Maggie Smith

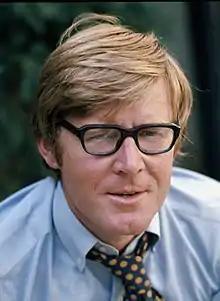
Smith acted in numerous Alan Bennett projects, including "Talking Heads".

For her role on television as Mrs Silly in "All for Love" (1983) she received the first of her four Best Actress BAFTA TV Award nominations. In 1987 she starred as Susan in "A Bed Among the Lentils", part of Alan Bennett's "Talking Heads" series, receiving a second BAFTA TV nomination. In 1981 Smith starred in the Merchant Ivory film "Quartet" alongside Alan Bates and Isabelle Adjani. The film premiered at the 34th Cannes Film Festival where it received positive reviews. Smith received her sixth BAFTA Award nomination for Best Actress for her performance as Lois Heidler. Smith also played the goddess Thetis in "Clash of the Titans" (1981). In 1982 she starred as Daphne Castle in the locked-room mystery film "Evil Under the Sun" opposite Peter Ustinov, Jane Birkin and Diana Rigg. The following year, she appeared in the film "Better Late Than Never" alongside David Niven and Art Carney.